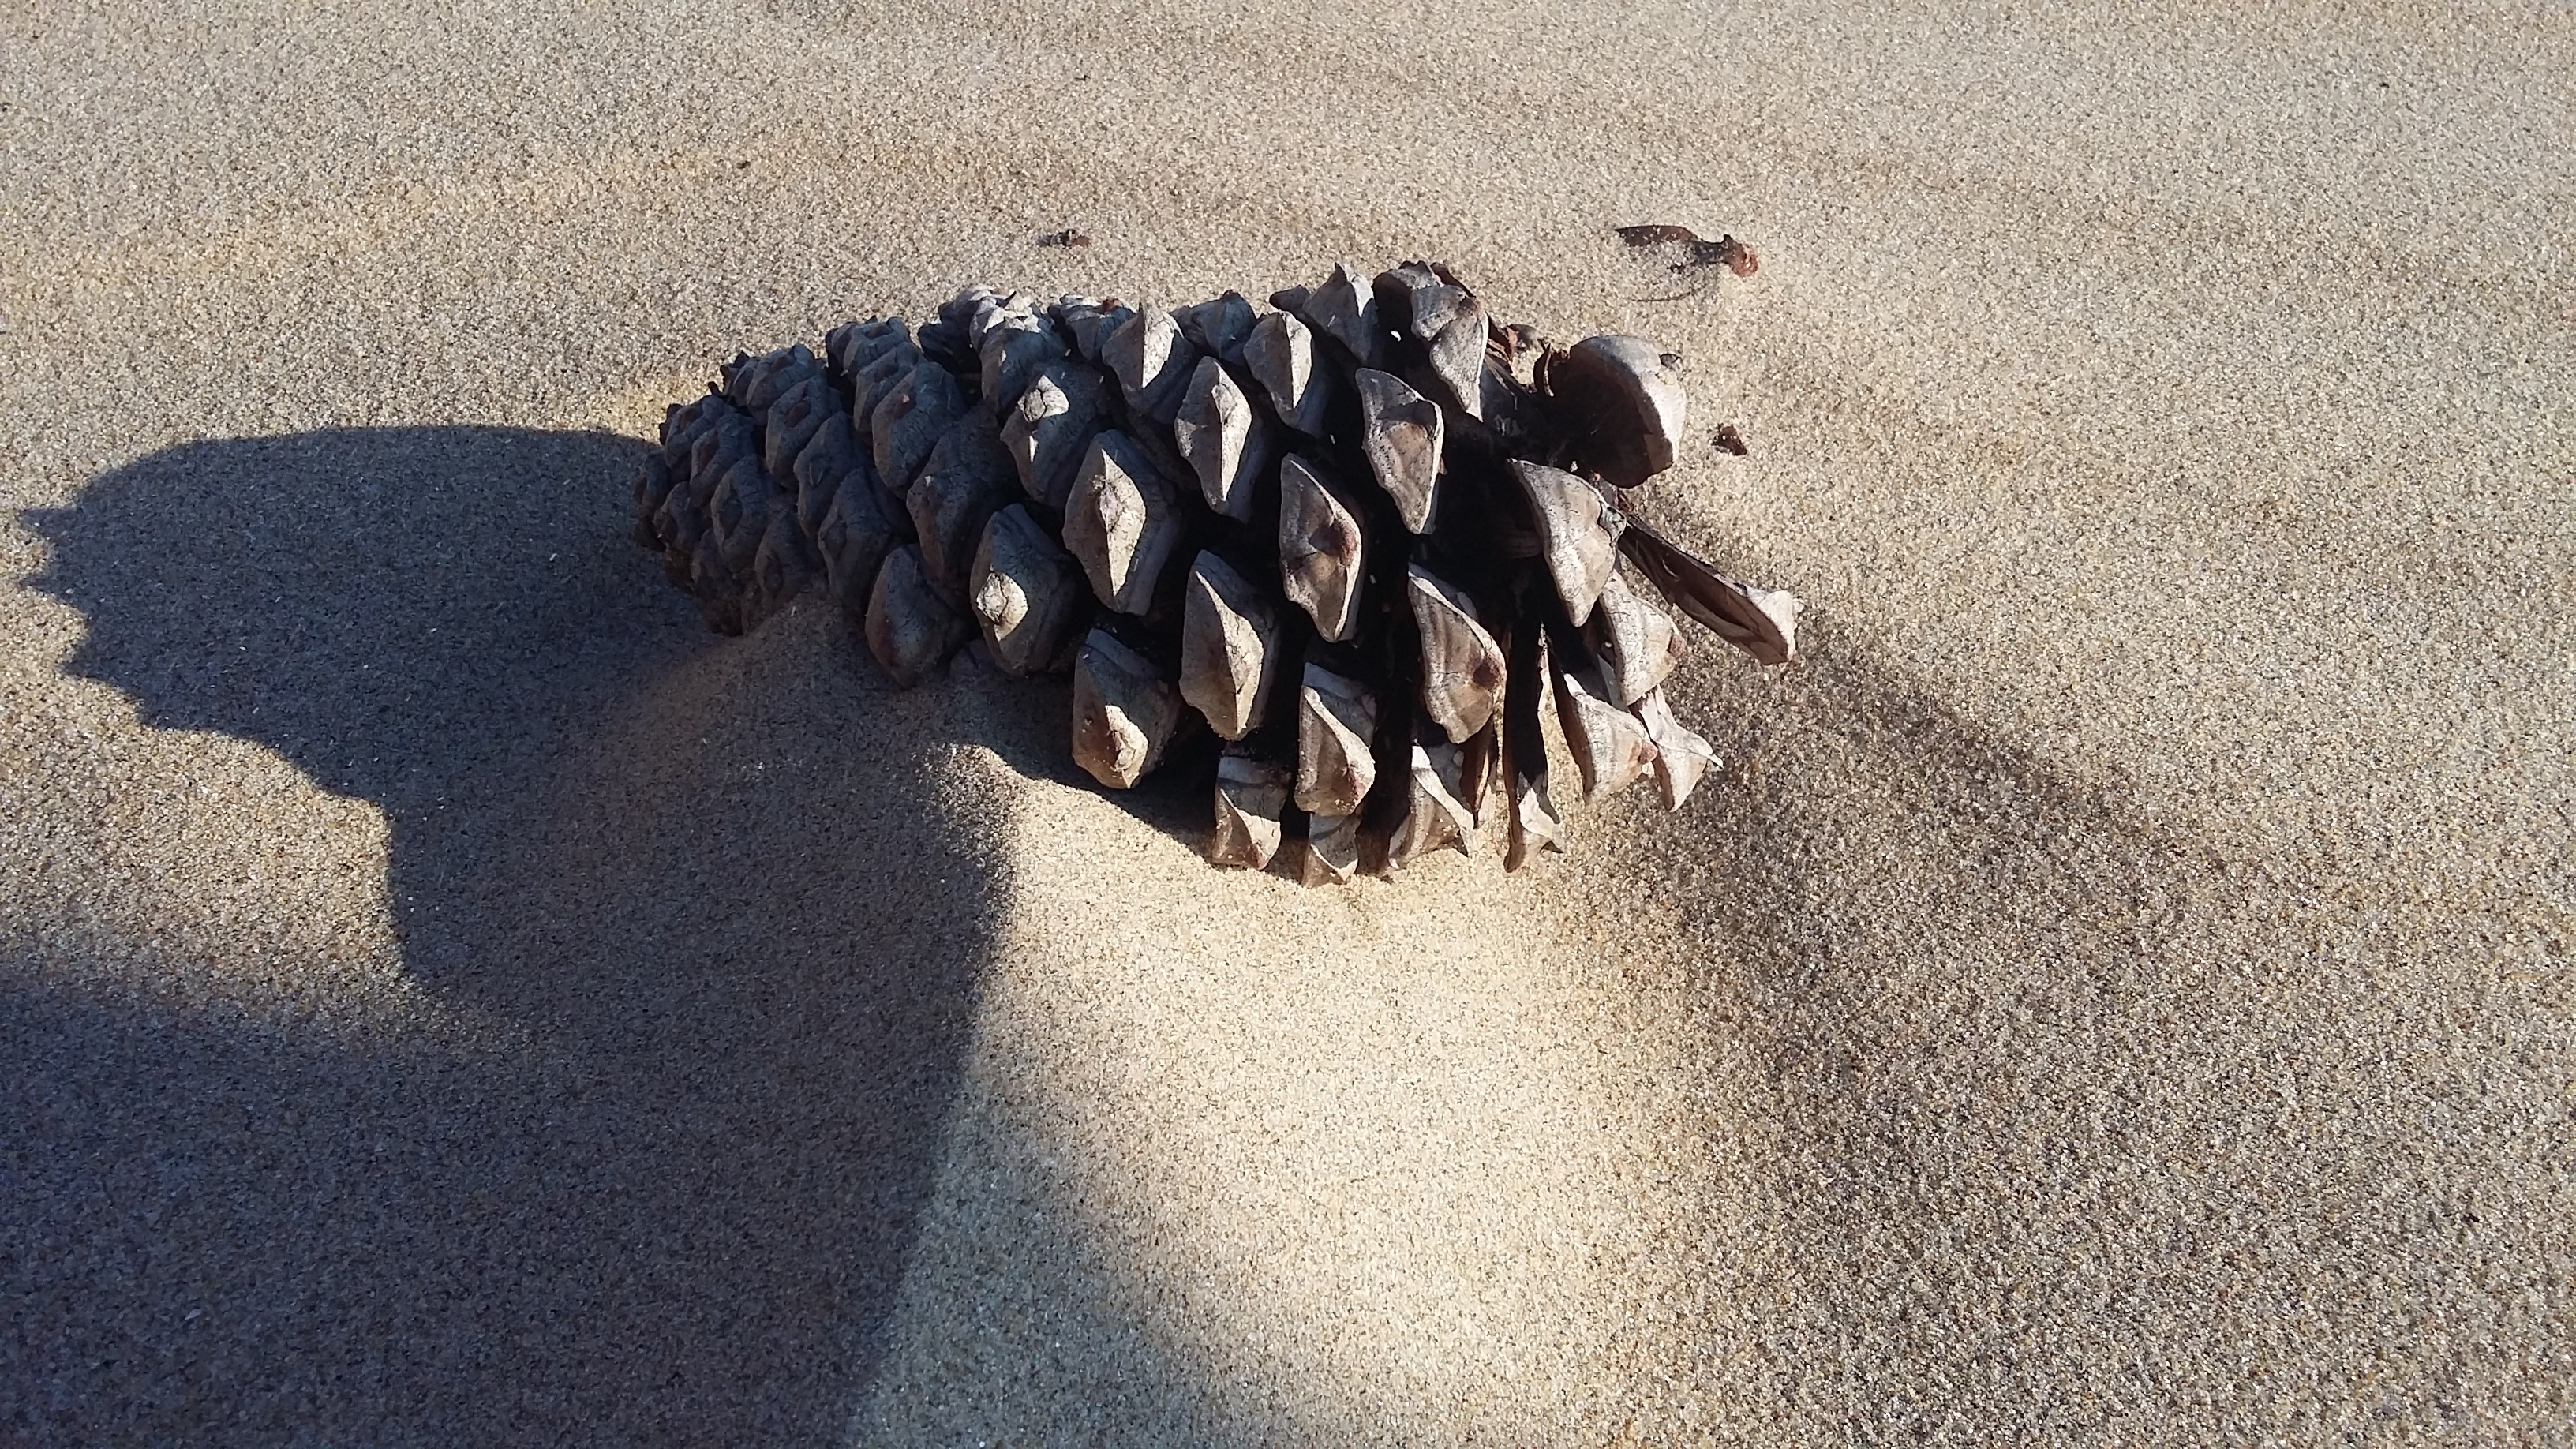
beach, sand, shadow, close, material, image, pine cones